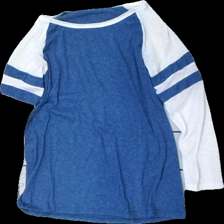
View: front
Type: Top
Category: Ladies
Brand: Missing
Colors: Blue, White
Material: 100% poly
Pattern: Striped
Cut: Regular
Season: All
Stains: Minor
Damage location: bottom right
Damage 2 location: middle right
Damage 3 location: bottom left
Price range: <50
Recommended usage: Export